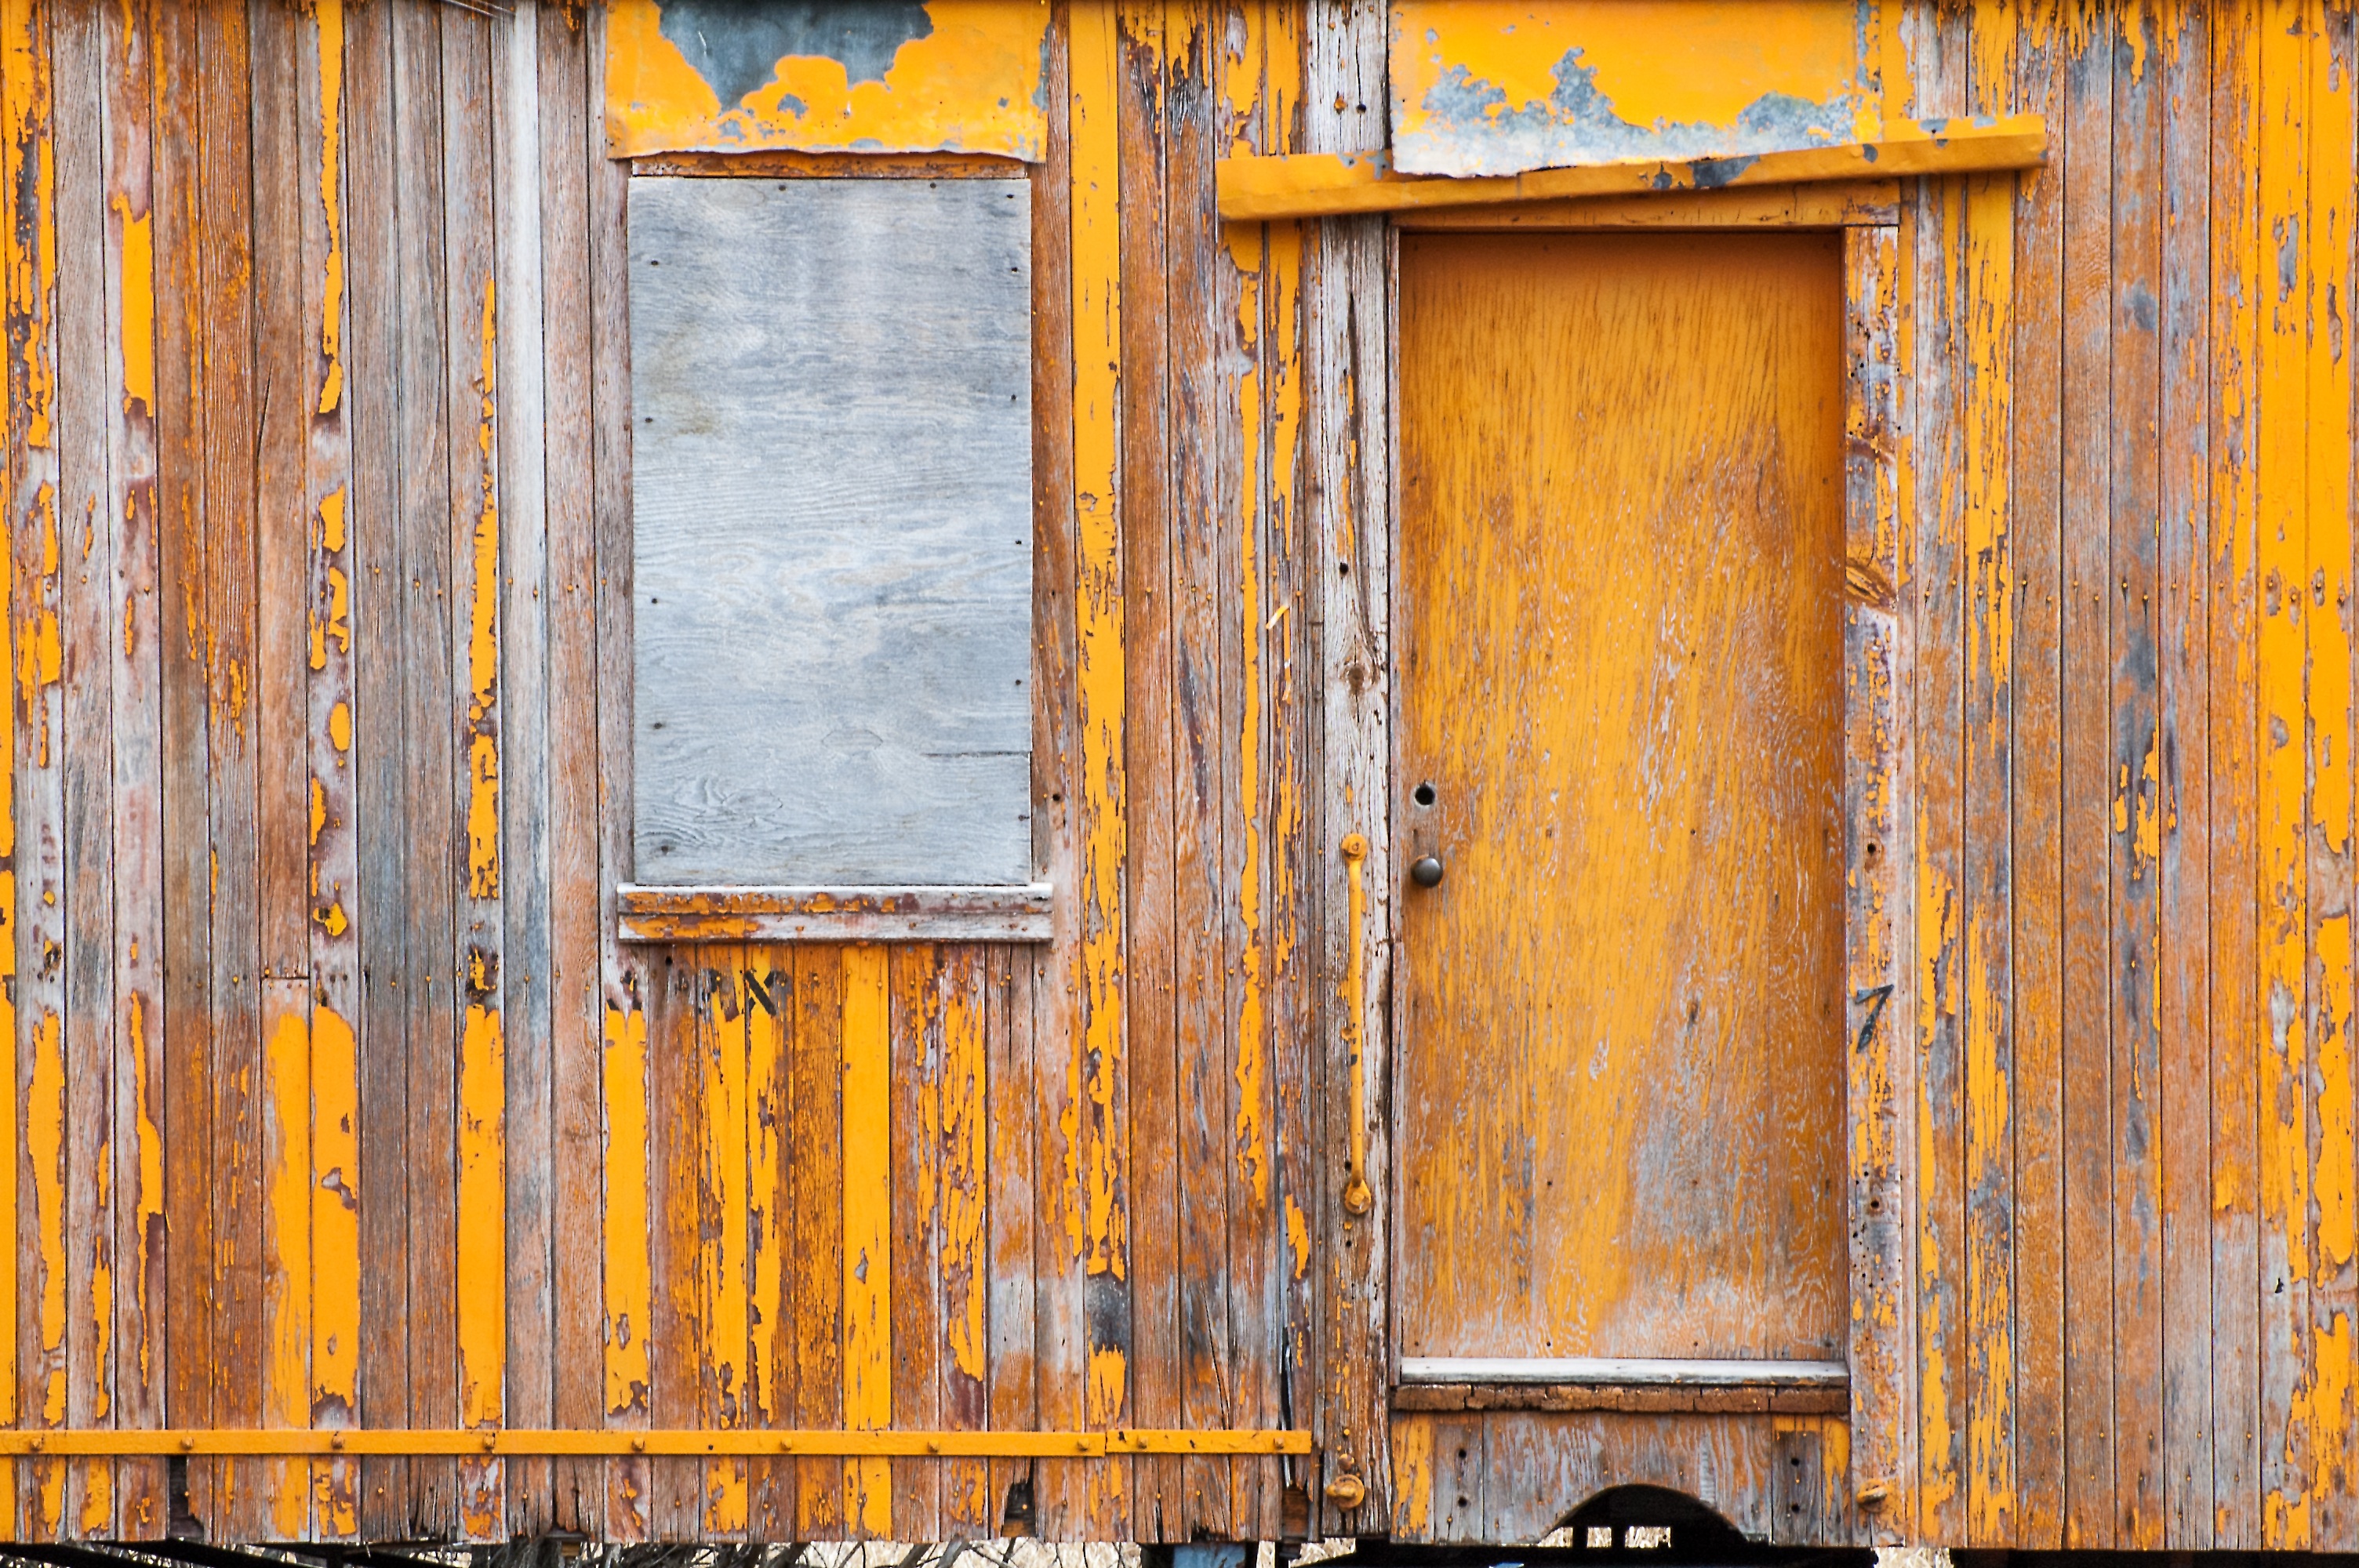
wood, track, railway, railroad, vintage, antique, wheel, retro, steam, window, old, rail, wall, train, travel, steel, transportation, transport, vehicle, station, train station, platform, facade, nostalgia, industry, black, yellow, door, interior design, locomotive, windows, cars, engine, wooden, historical, passenger, train tracks, steam train, old fashioned